Shania Hayles

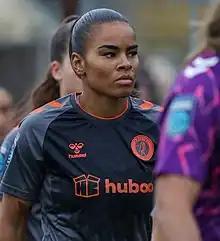
Shania Hayles with Bristol City in 2022

Shania Hayles (born 22 December 1999) is a professional footballer who plays as a forward for Women's Championship club Newcastle United. Born in England, she represents Jamaica internationally.